O'Donovan family

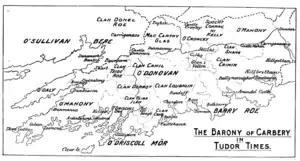
Carbery in Tudor times

Following an active 13th century, and after their move south the O'Donovans of Ui Chairbre fall into relative obscurity for approximately two centuries, primarily because the records for .Munster during this period are few. Fragmenting into several smaller-sized lordships, they became subordinate to their overlord, MacCarthy Reagh, who was at odds with the MacCarthy Mor, who was at odds with the MacCarthys of Muscrery, who were at odds with both the Norman settlers (Barrys) and the old Irish (O'Callahan, O'Keefe), and with Gaelicized English (Fitzgeralds- Earls of Desmonds, FitzGibbons – Earls of Kildare and the White Knight), all of whom were or were not, depending on changing politics, at odds with the English monarchs.